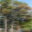
Label: pine_tree